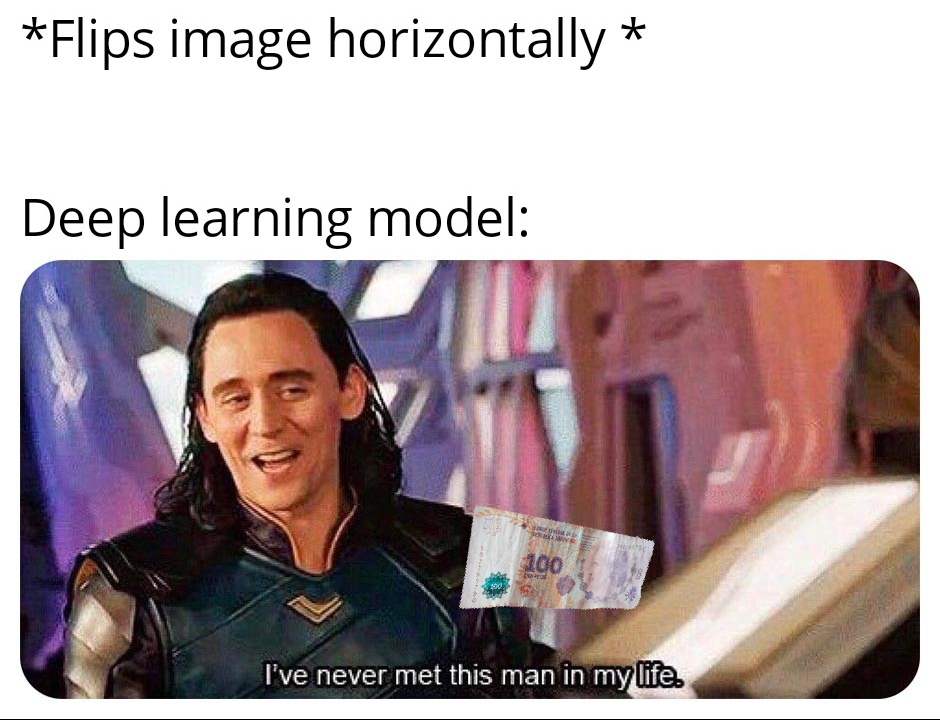
Denominación: 100